Breamore House

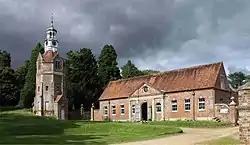
Breamore house stables and tower N of main house

Breamore House was completed in 1583 by the Dodington family, and was built on the site of Breamore Priory. The building underwent minor changes in the 18th century and underwent considerable restoration after a major fire in 1856.